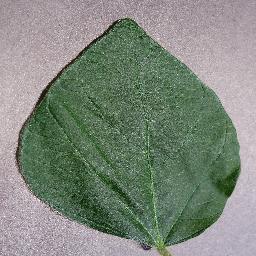
Label: Soybean___healthy